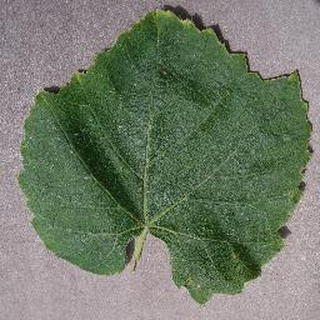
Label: healthy_grape